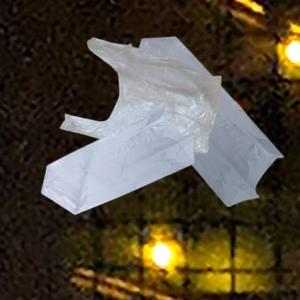
Label: plasticbags